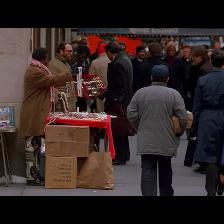
Label: Human